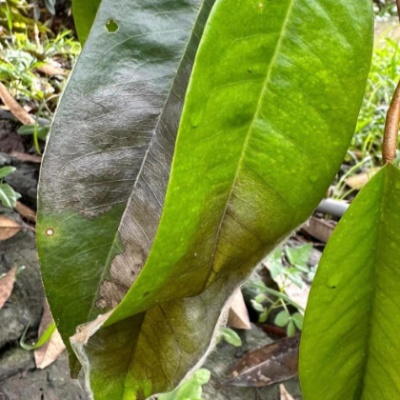
Label: Leaf_Rhizoctonia